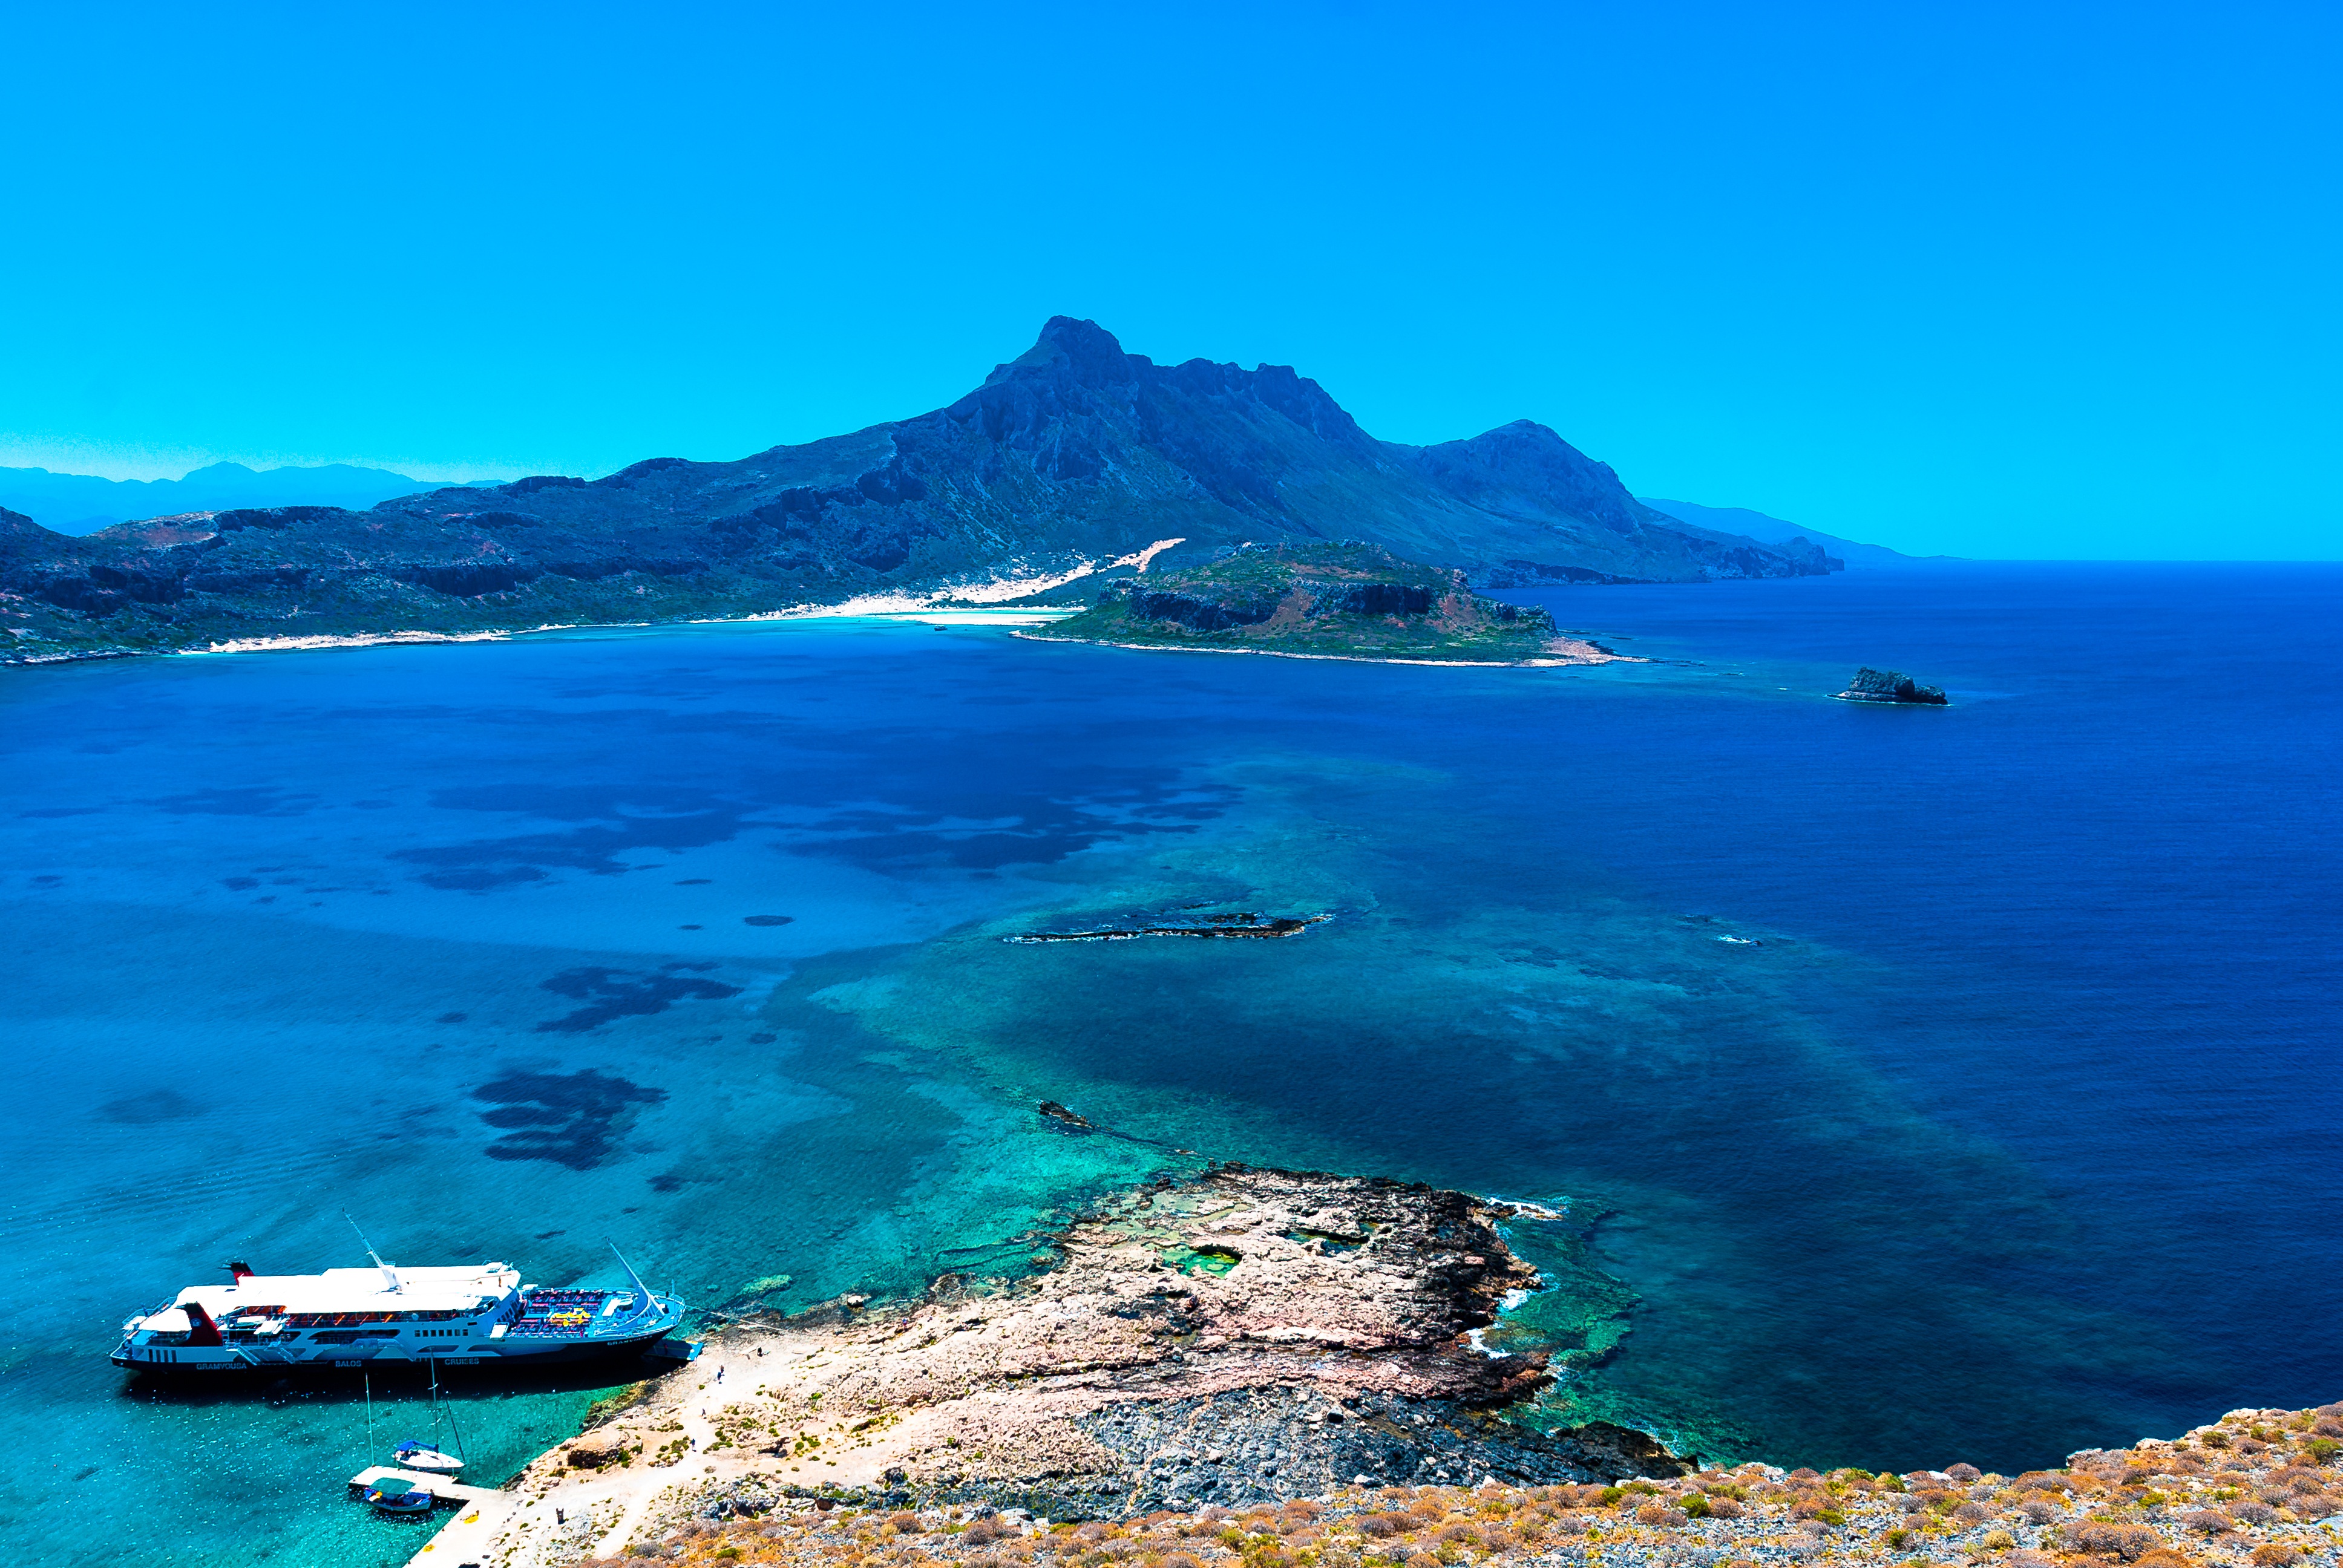
beach, landscape, sea, coast, water, nature, ocean, sky, view, summer, cove, weather, holiday, lagoon, bay, island, blue, tourism, terrain, heat, body of water, clouds, holidays, archipelago, the sun, cape, islet, the stones, landform, geographical feature, balos